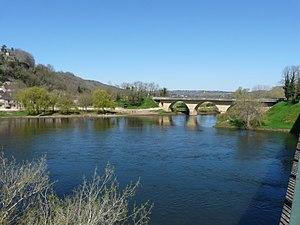
La Dordogne à Limeuil, Dordogne, France. Au fond, la Vézère passe sous le pont avant de confluer avec la Dordogne. Vue prise depuis la commune d'Alles-sur-Dordogne.